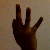
The image shows a hand gesture representing the number 9 in Indian Sign Language.